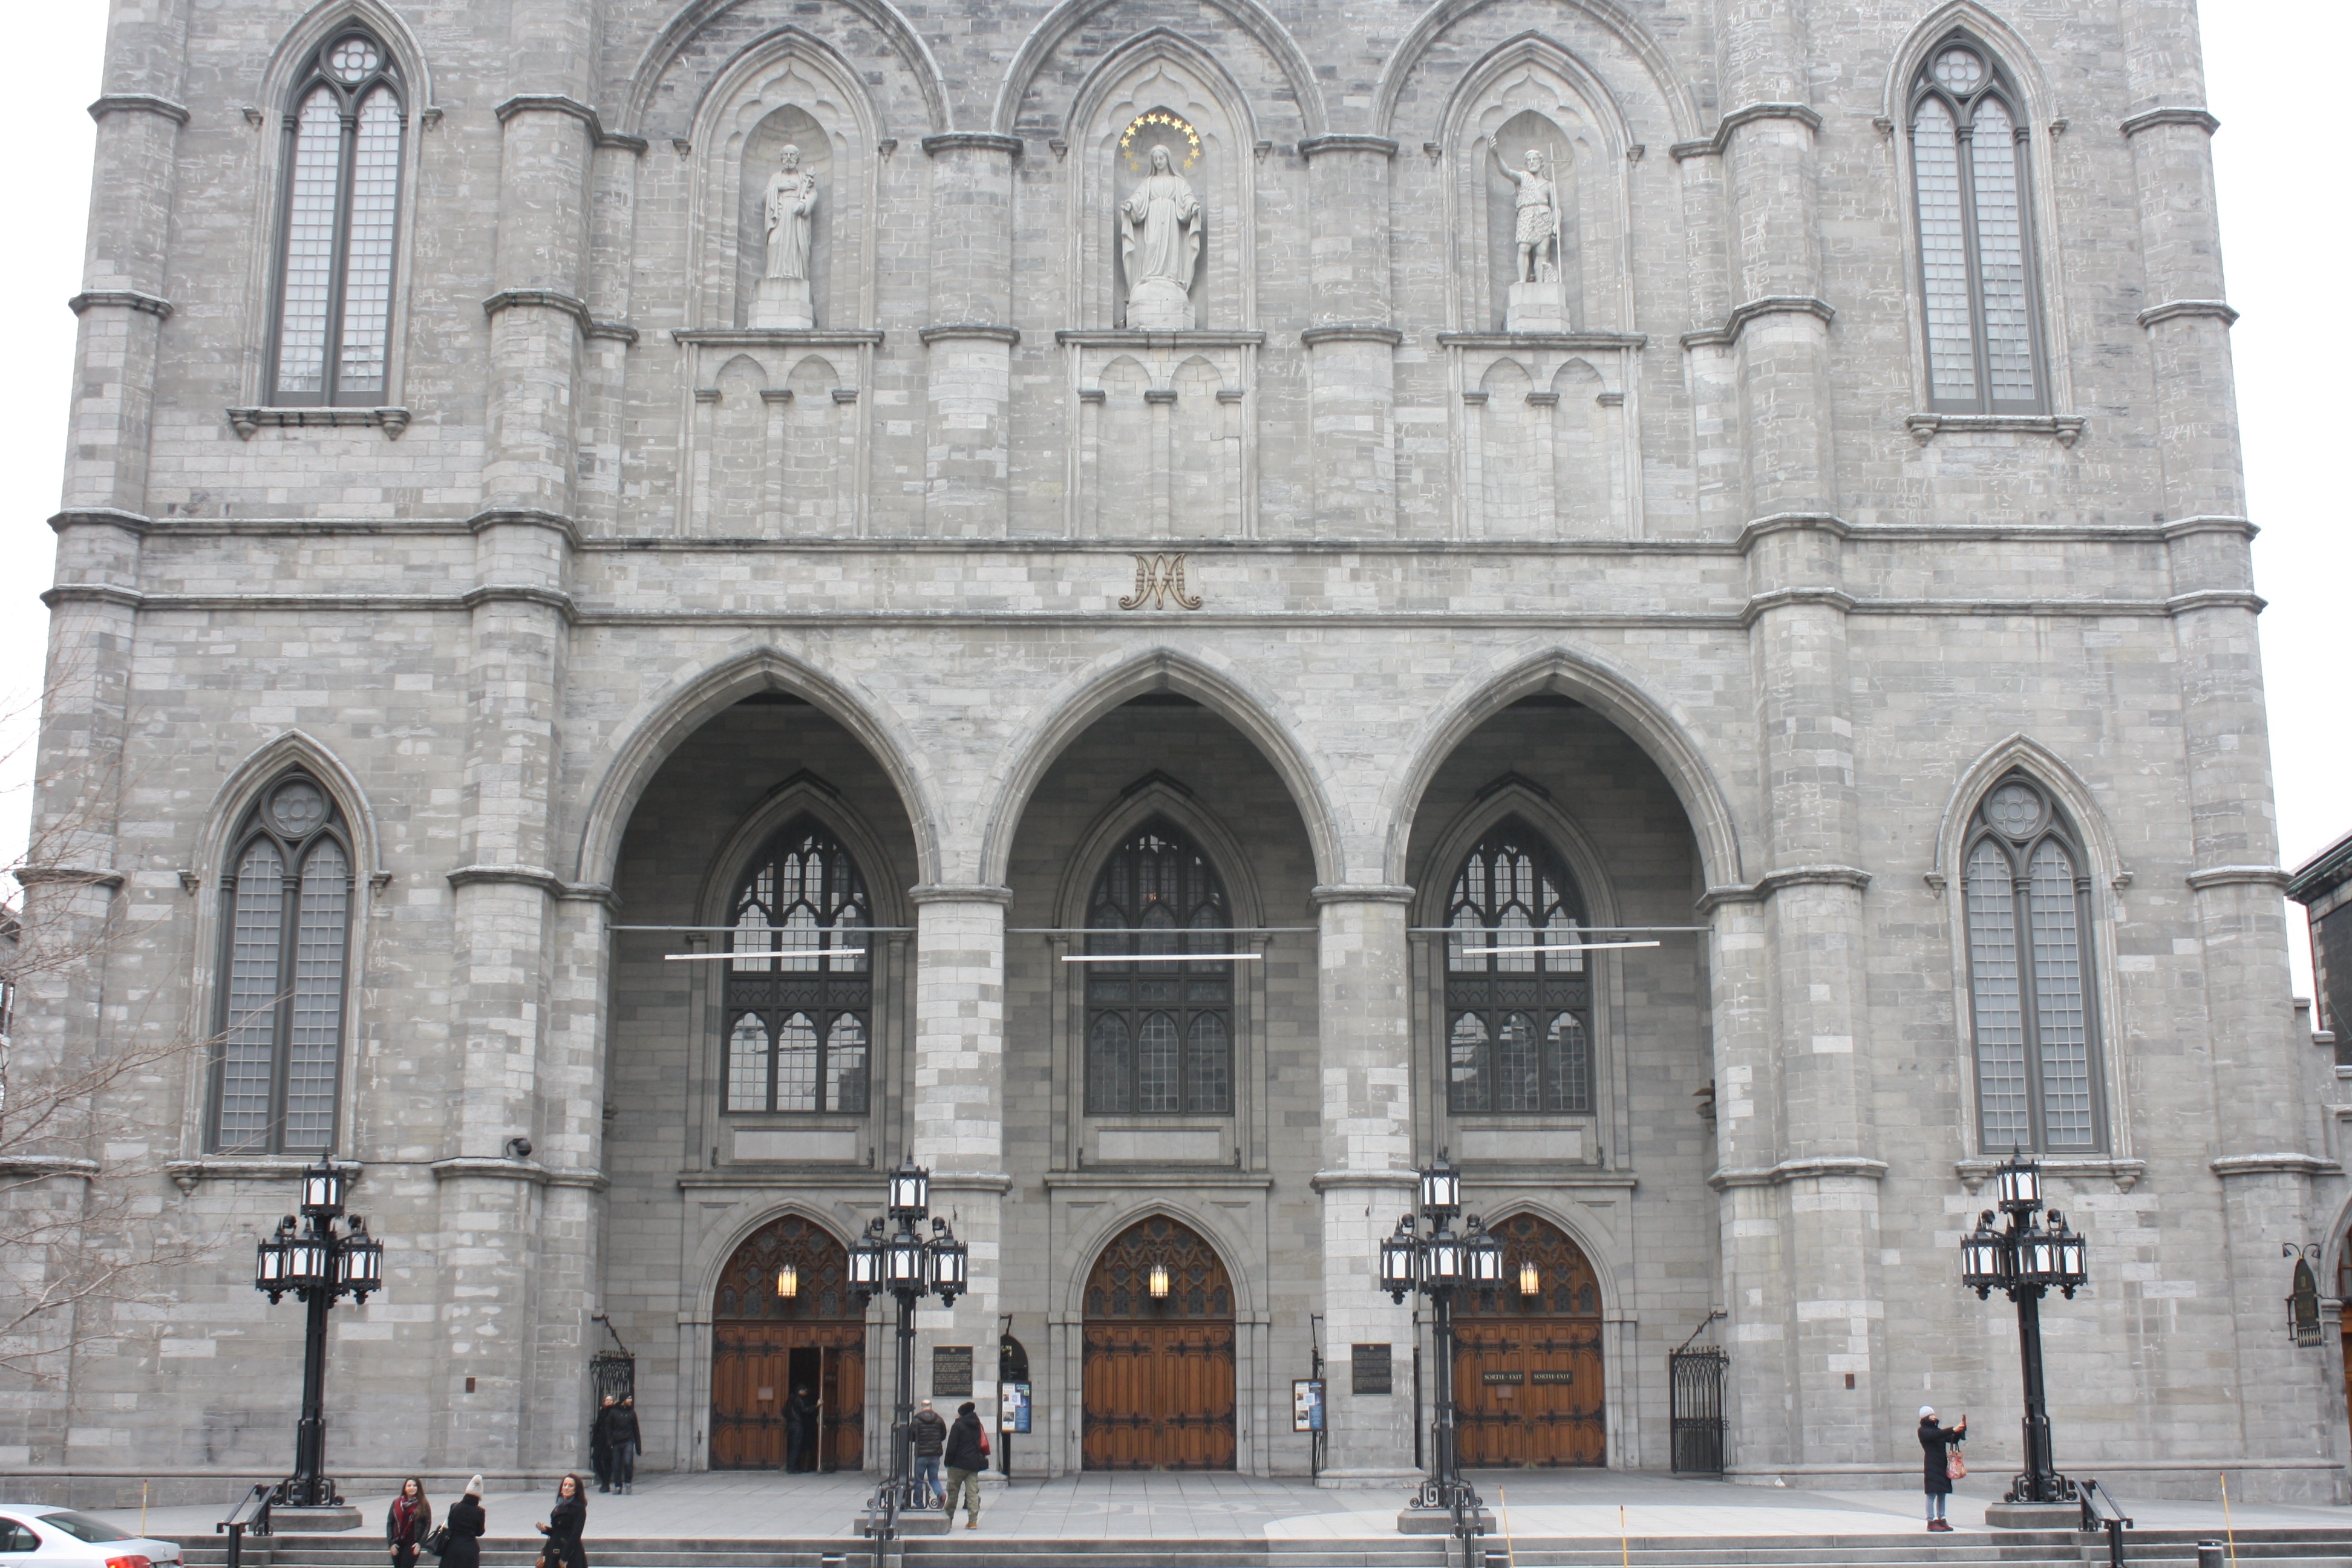
architecture, building, city, arch, religion, landmark, facade, church, cathedral, chapel, attraction, historic, tourism, marriage, place of worship, baptistery, medieval architecture, catholic, ceremony, french, canada, monastery, prayer, synagogue, history, abbey, notre, basilica, quebec, montreal, mass, gothic architecture, notre dame, classical architecture, ancient roman architecture, byzantine architecture, celine dion